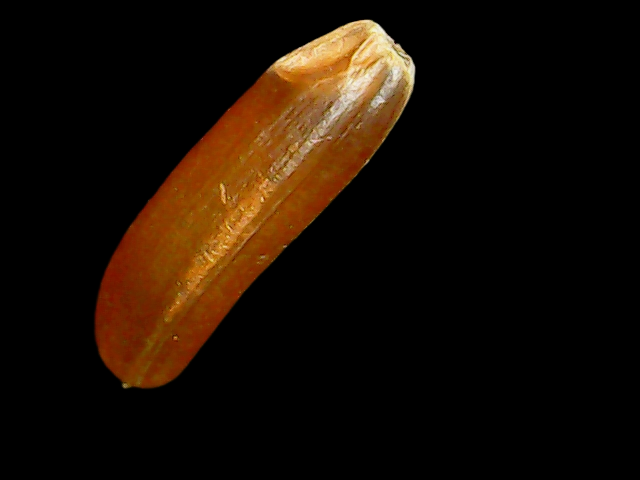
Rice variety: Binadhan20